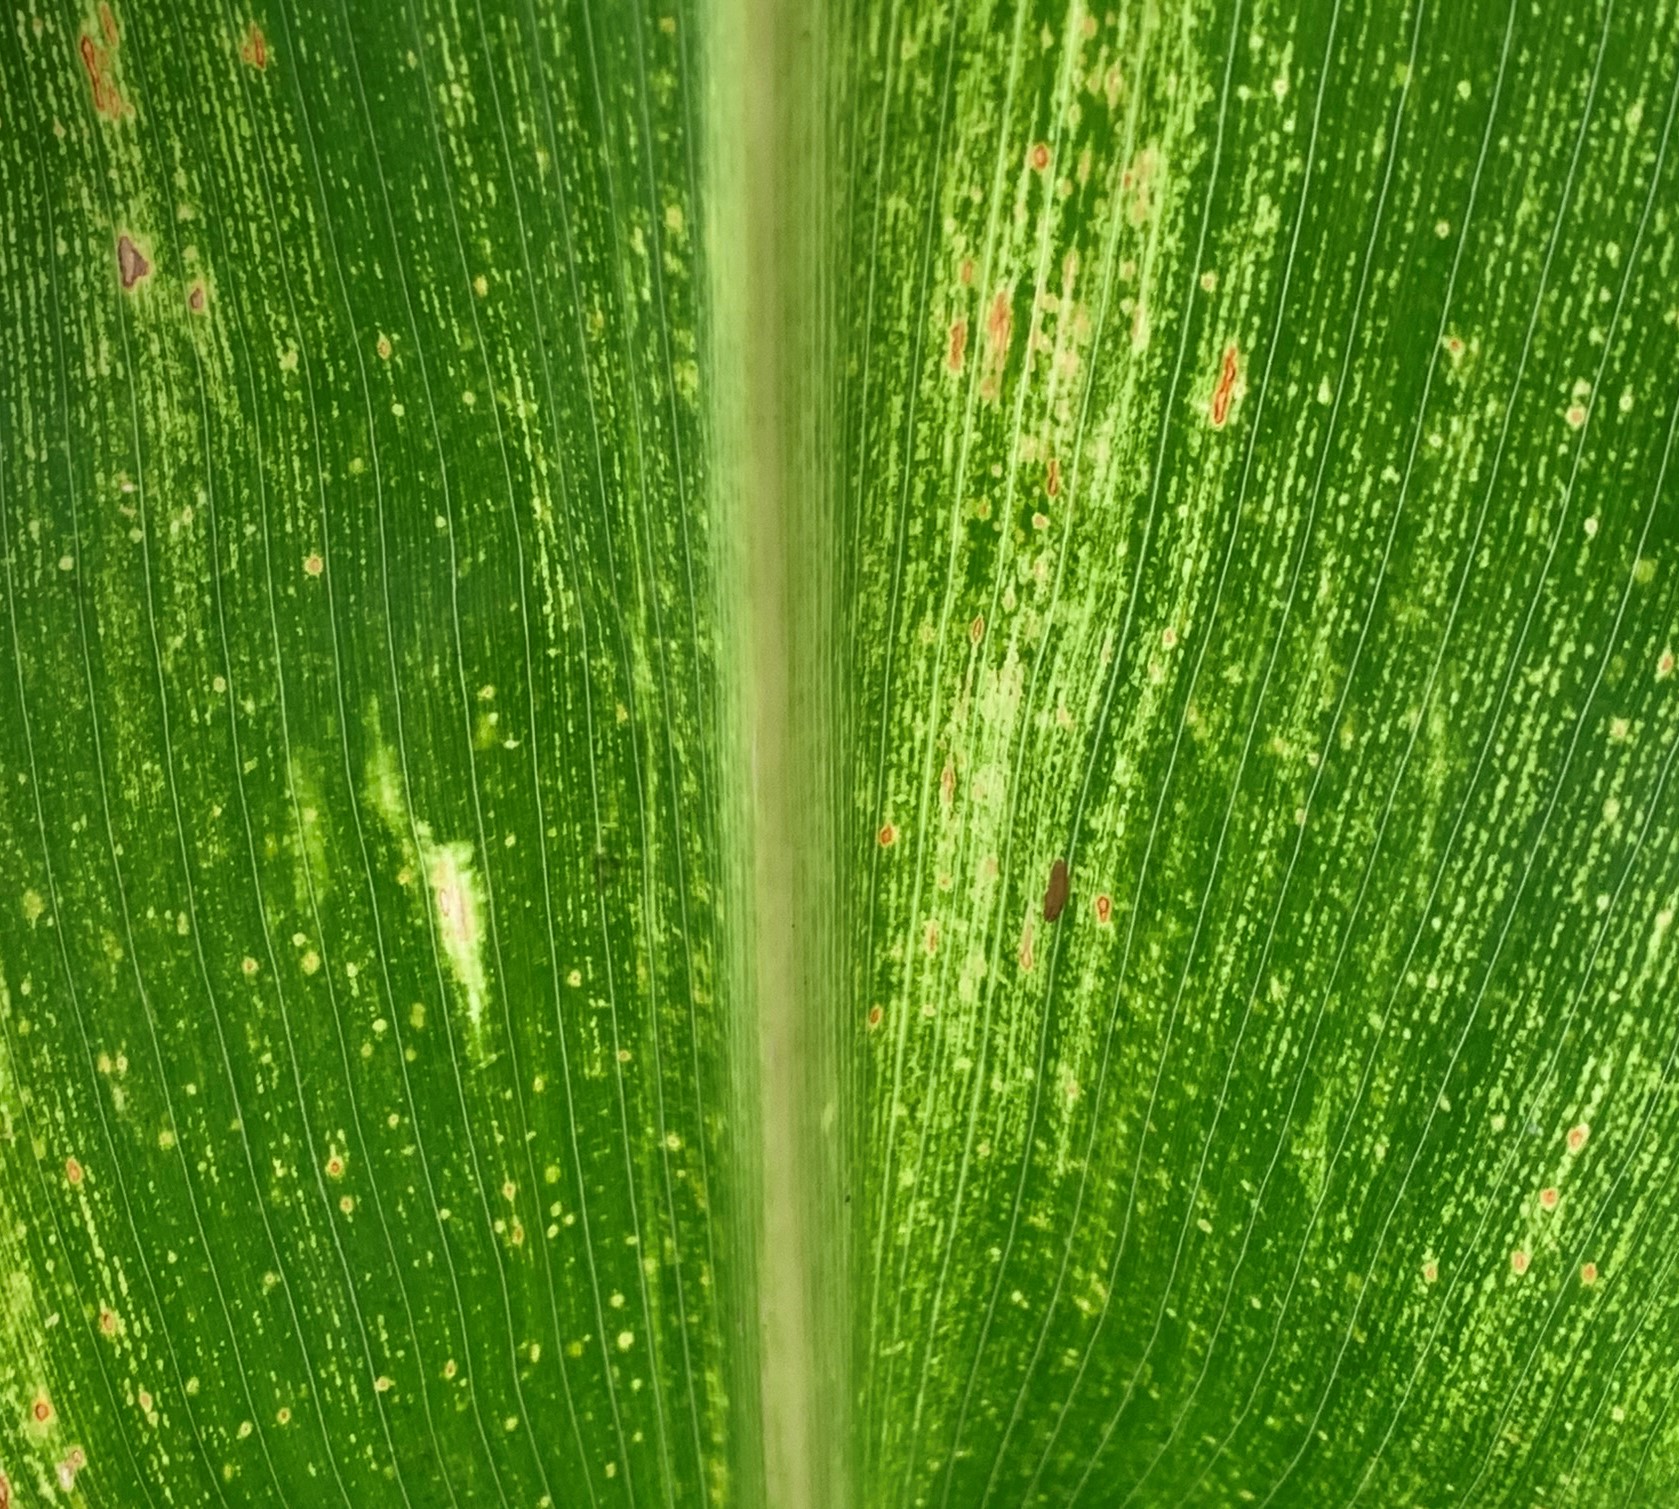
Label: MSV